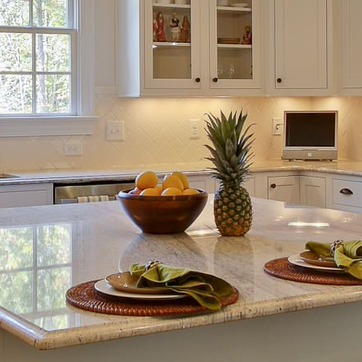
Material: food